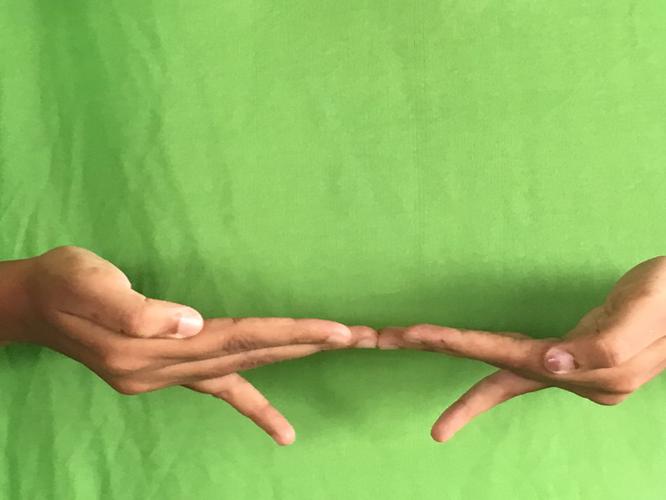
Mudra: Khatva
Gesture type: double_hand